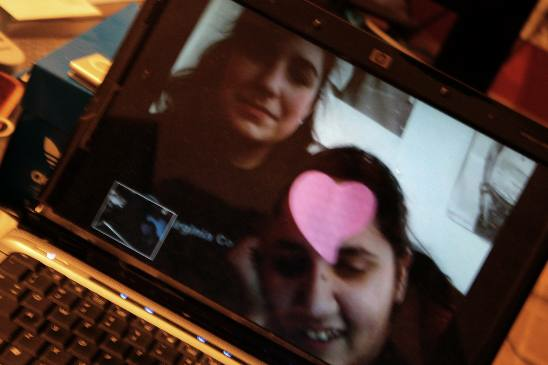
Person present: Yes